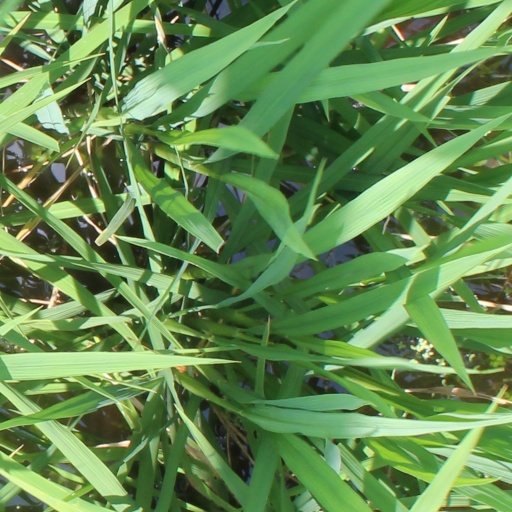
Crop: rice